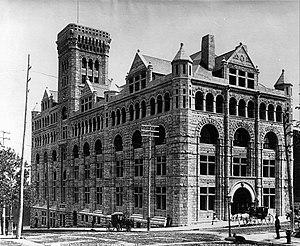
Gare Windsor, Montréal, Canada.
La gare Windsor est une gare patrimoniale de Montréal, située au 1160, avenue des Canadiens-de-Montréal, angle rue Peel dans le quartier Sainte-Marie de l'arrondissement Ville-Marie.